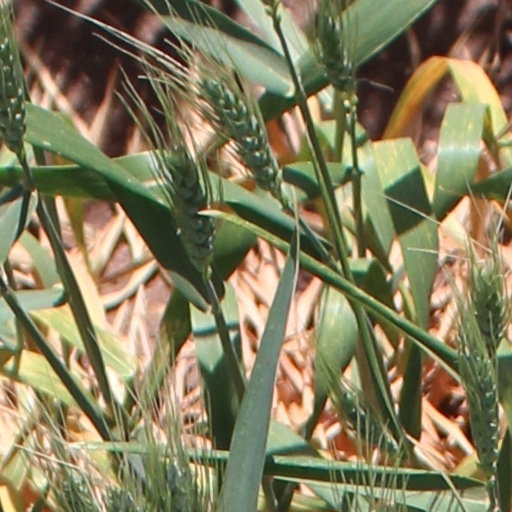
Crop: wheat